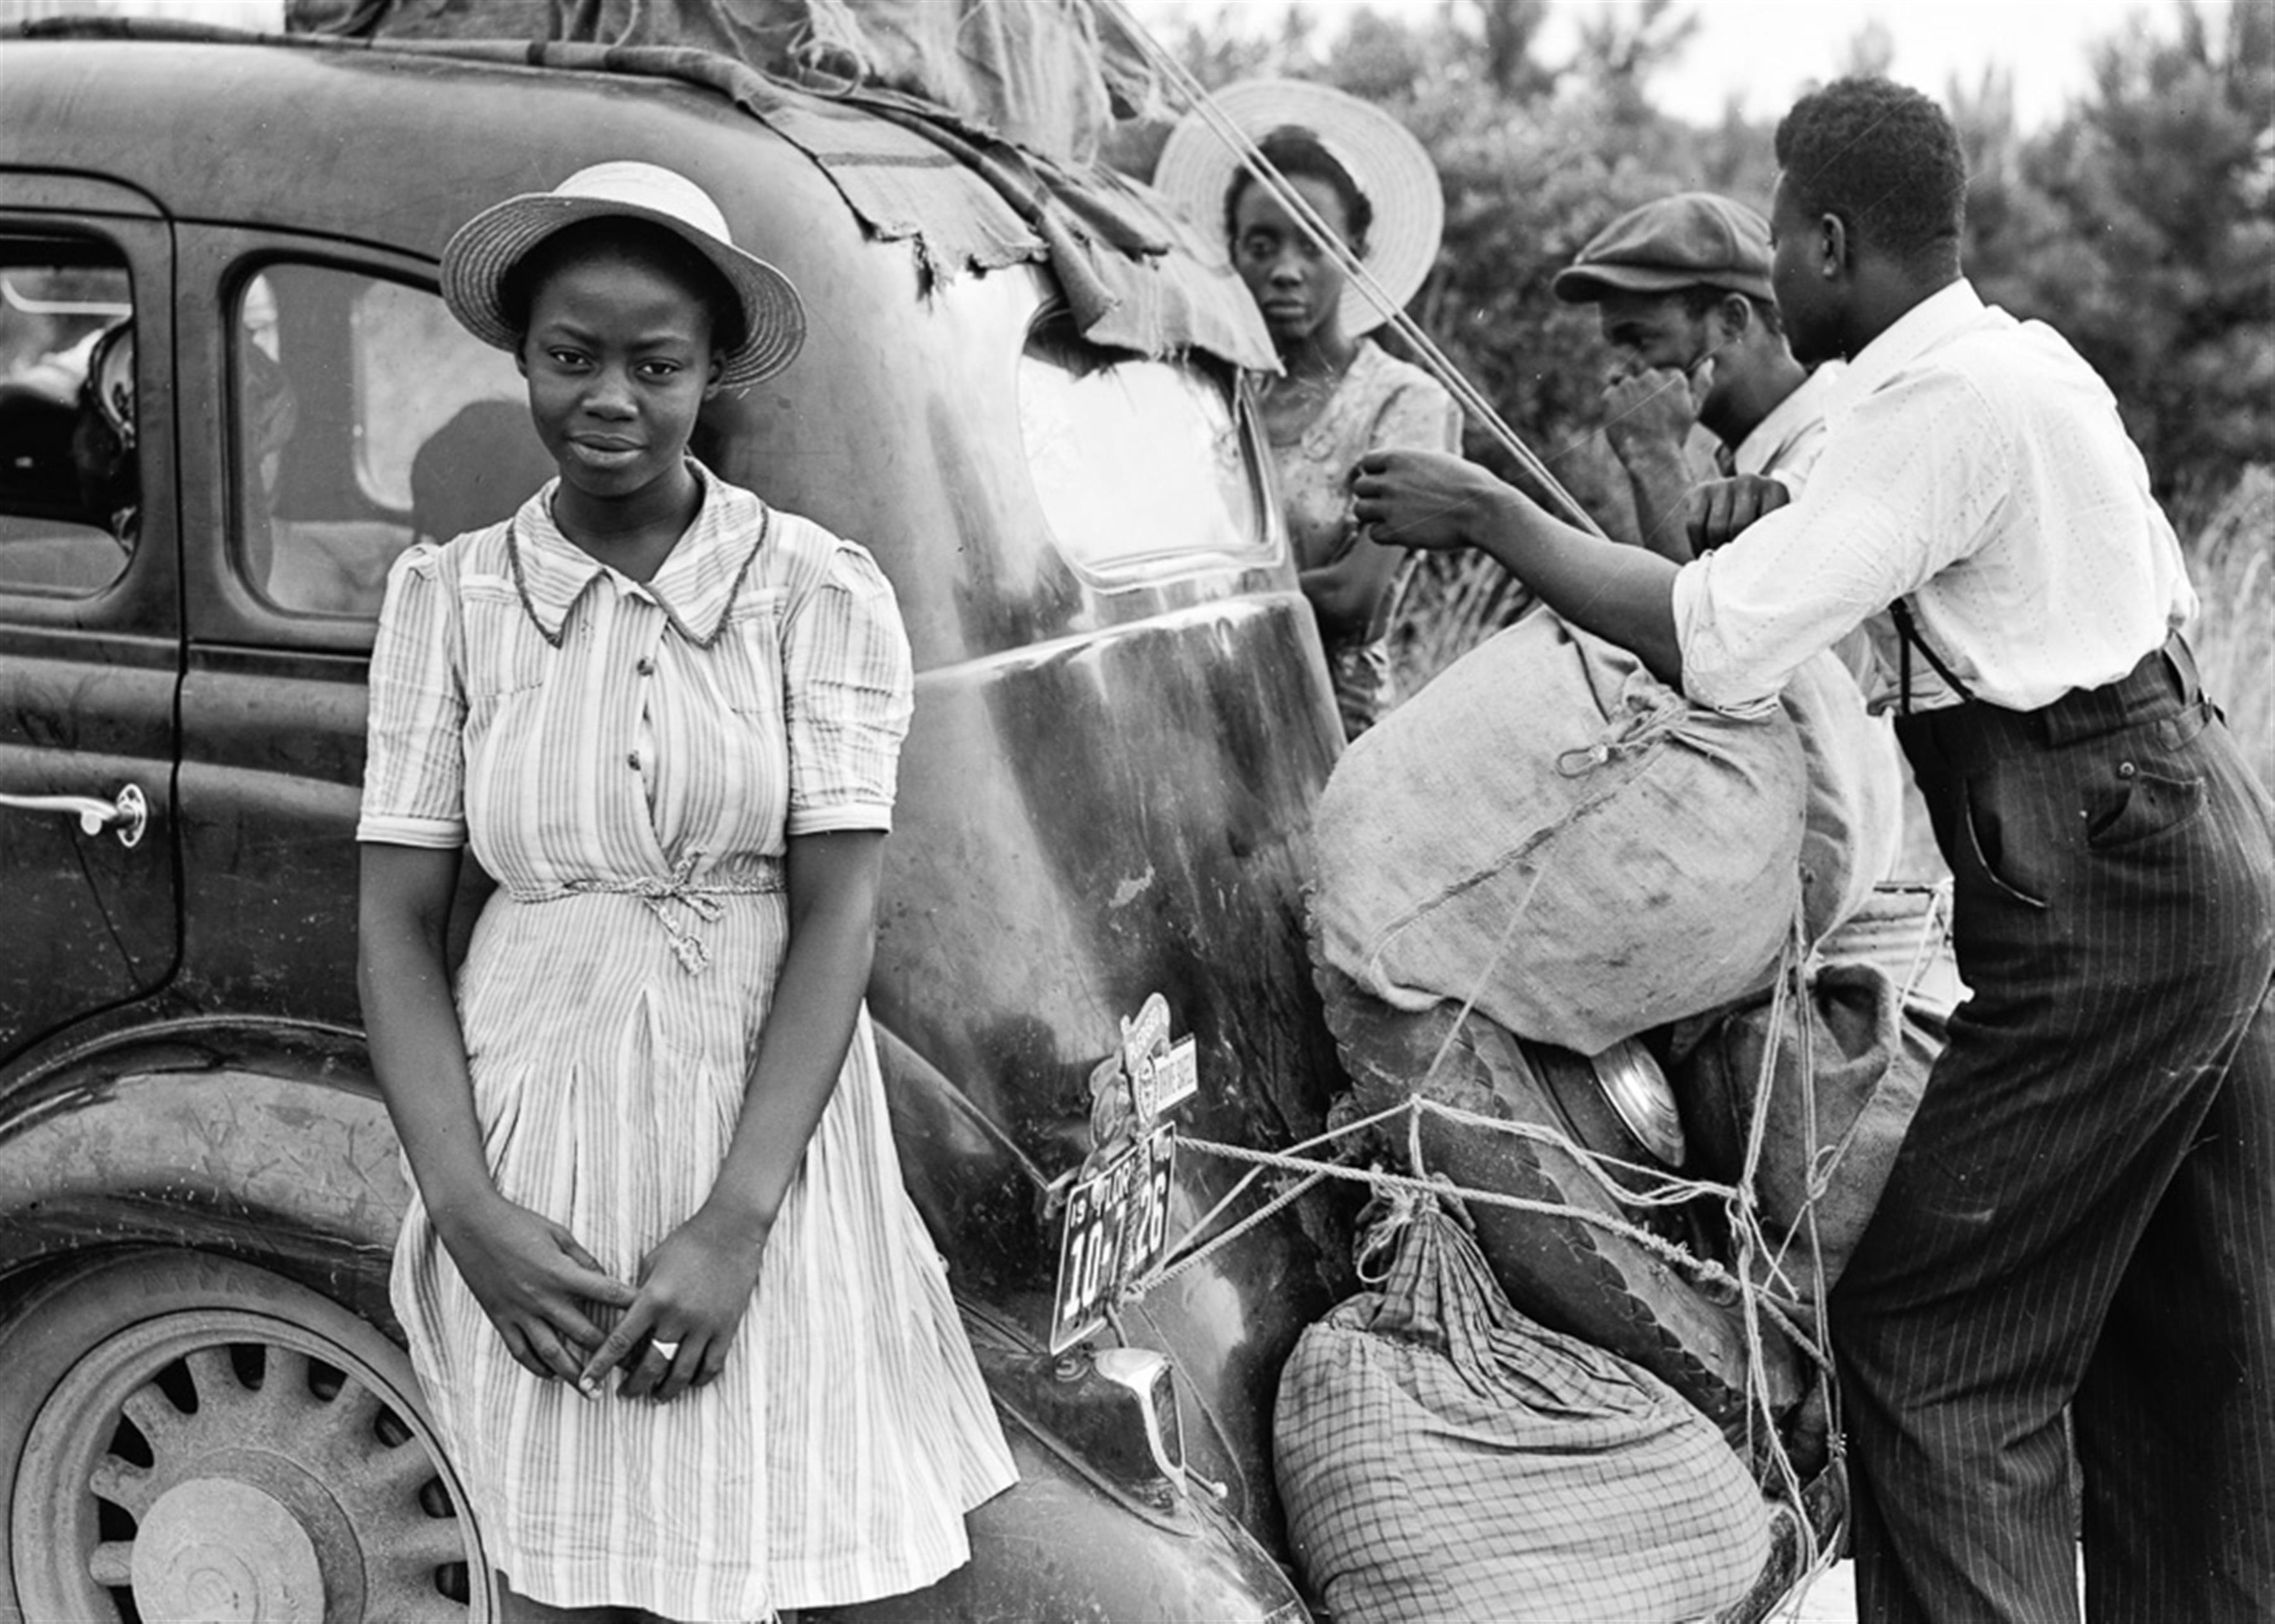
man, black and white, people, woman, car, vintage, automobile, vehicle, hat, monochrome, men, photograph, classic, monochrome photography